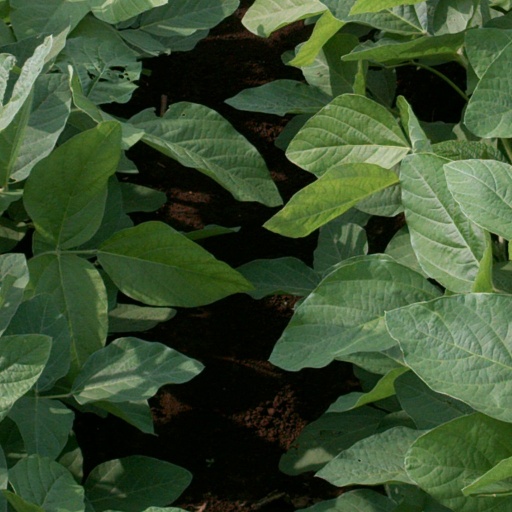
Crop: soybean